The Castle of Otranto

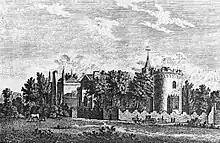
The novel was inspired by a nightmare Walpole had at Strawberry Hill House (18th-century engraving of the gothic villa pictured).

"The Castle of Otranto" was written in 1764 during Horace Walpole's tenure as MP for King's Lynn. Walpole was fascinated with medieval history, in 1749 building a fake gothic castle, Strawberry Hill House.